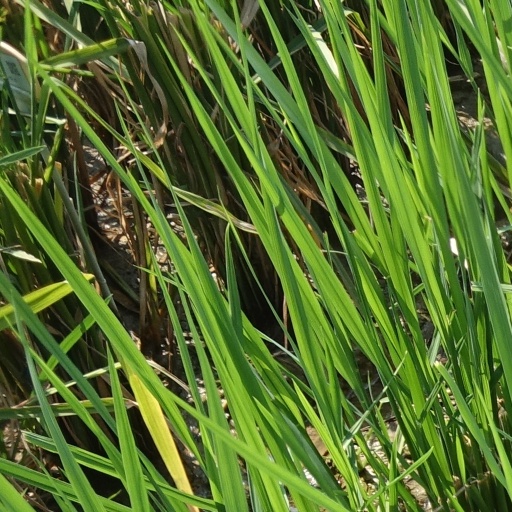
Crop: rice